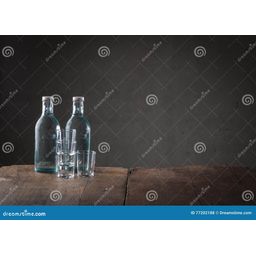
Label: glass